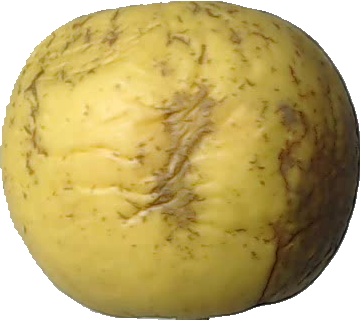
Label: apple_golden_1